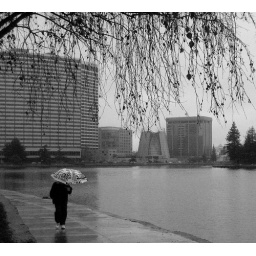
Jan 17, 2010I took the dog for a walk around the lake on a rainy Sunday morning.